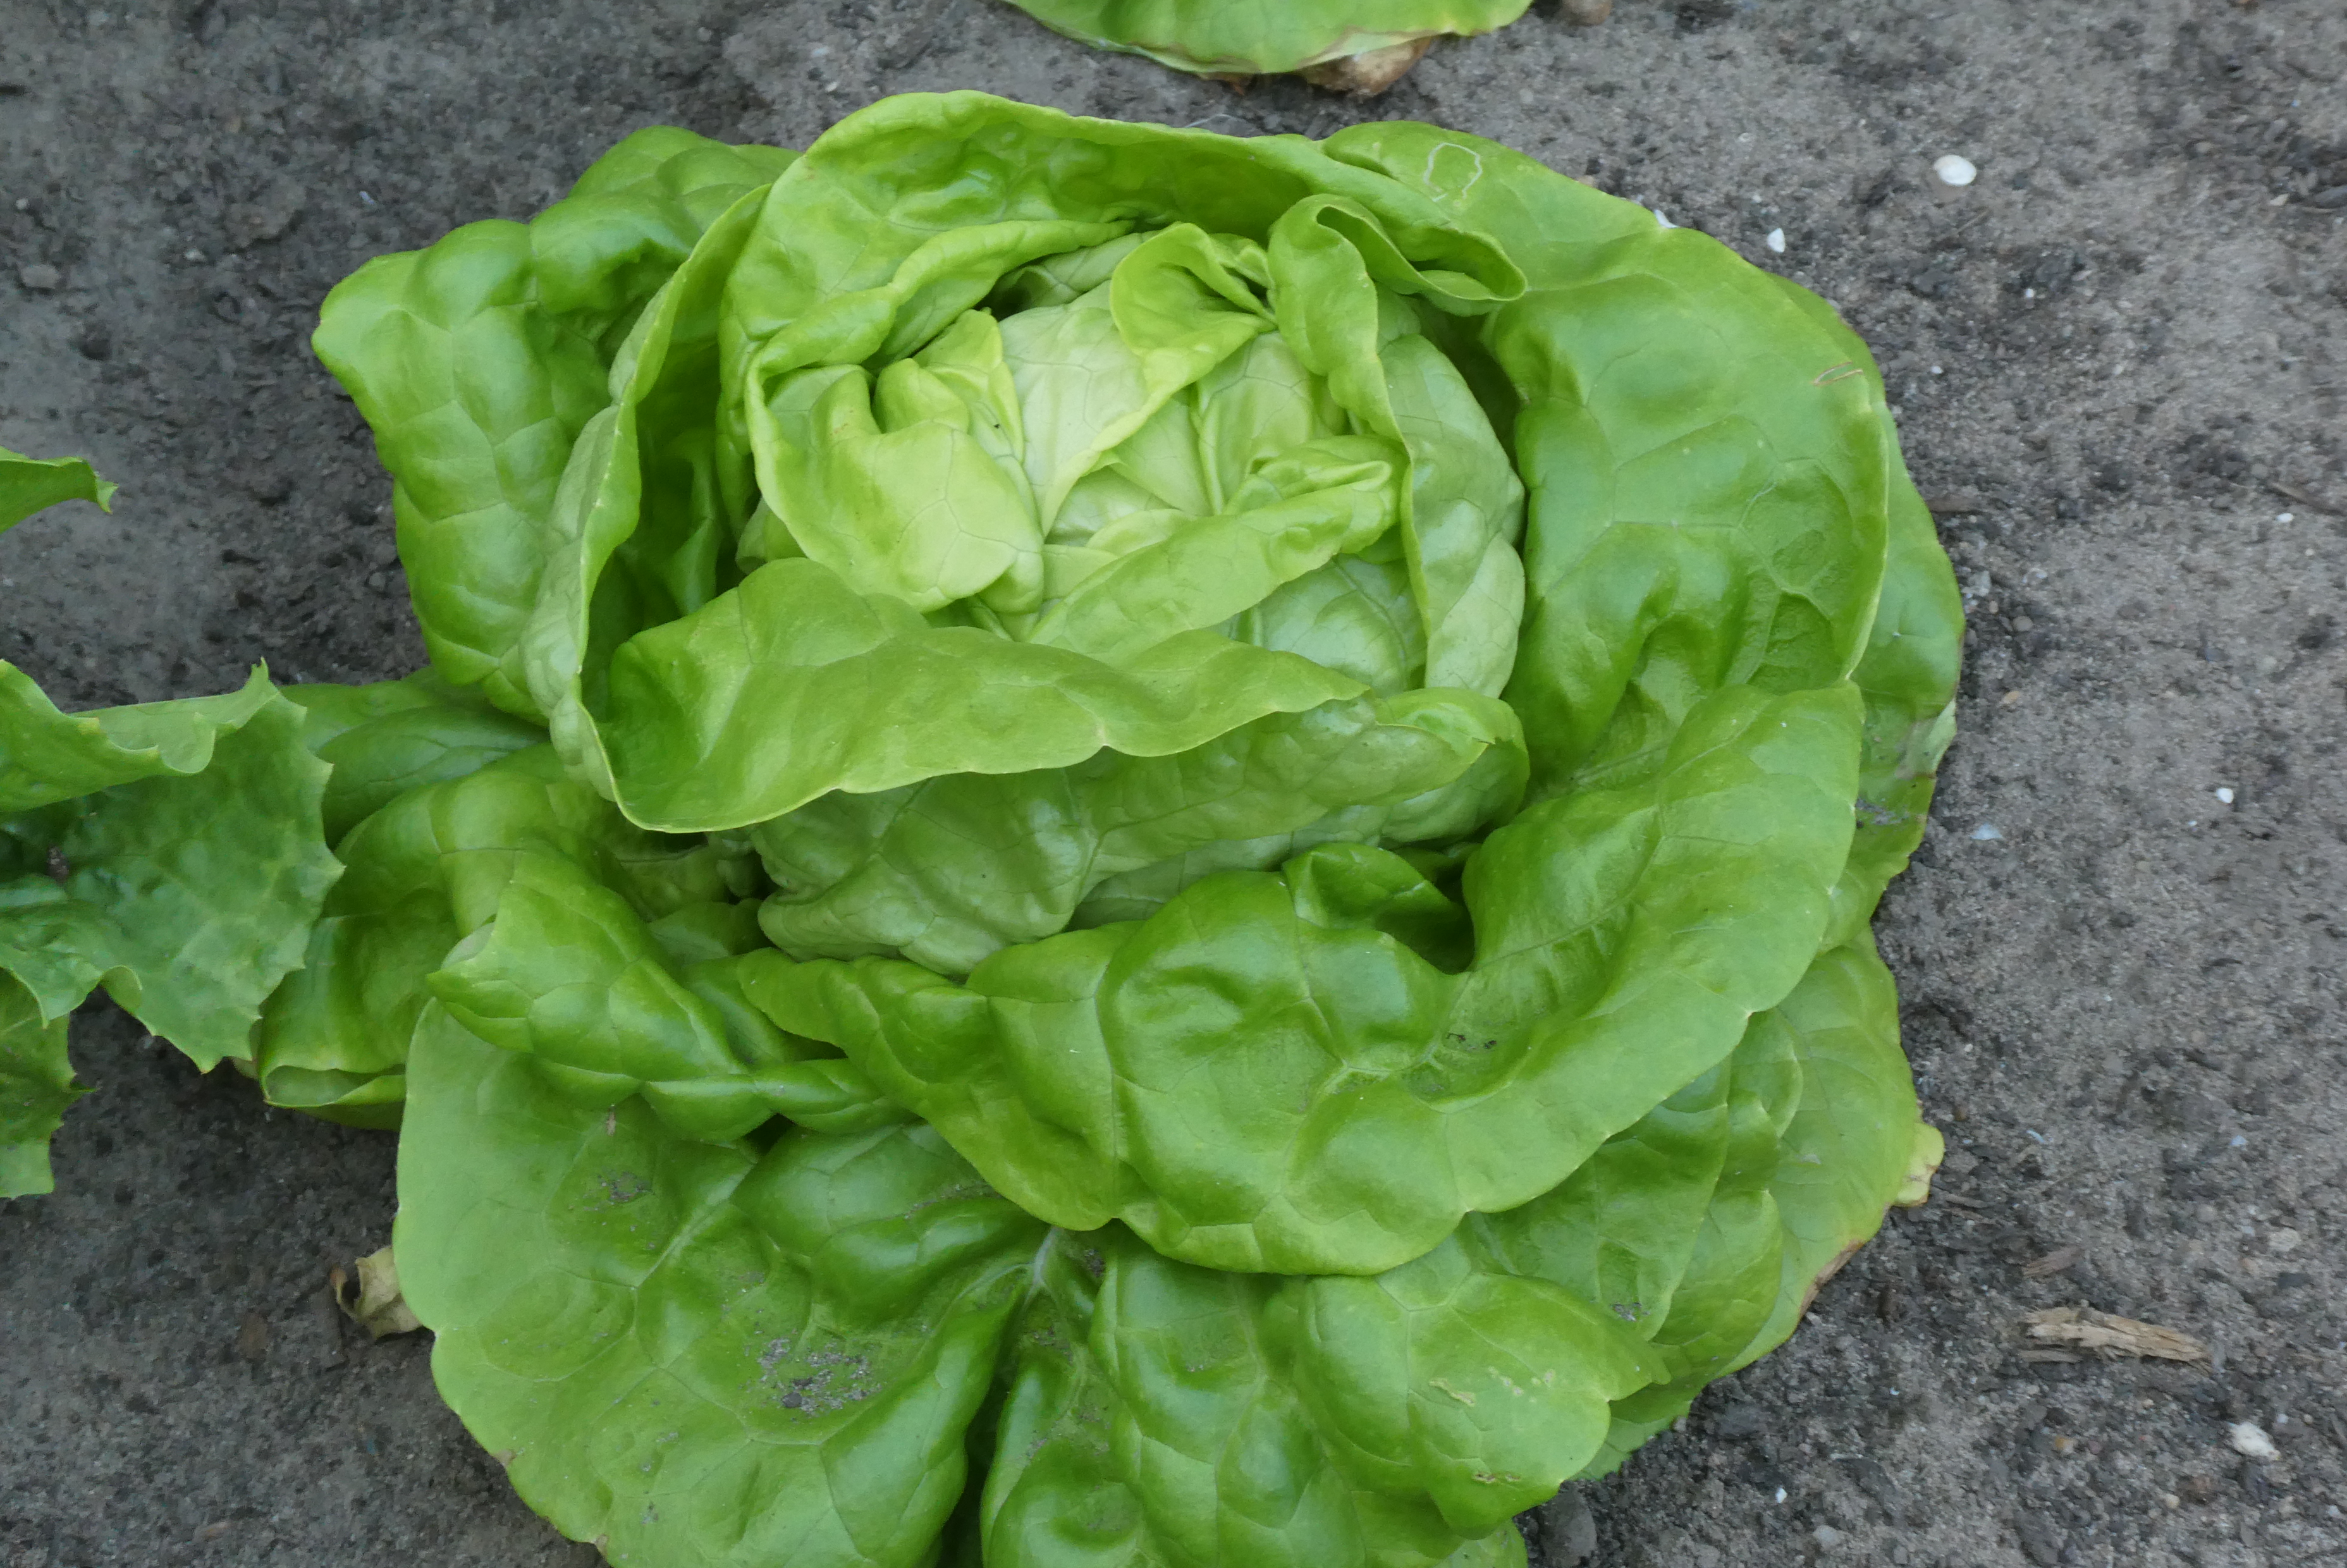
lettuce, vegetable, leaf vegetable, produce, chard, romaine lettuce, cabbage, spring greens, spinach, collard greens, food, vegetarian food, local food